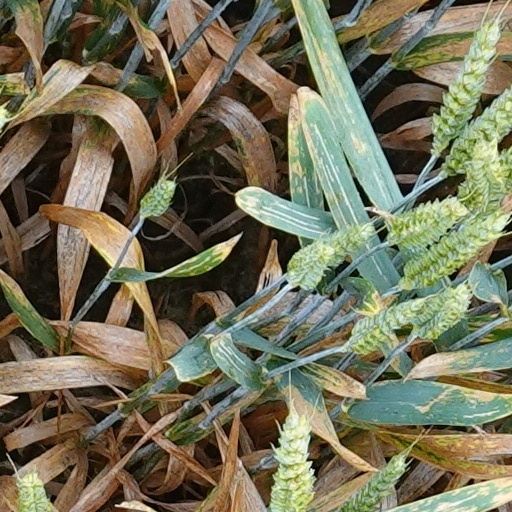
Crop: wheat